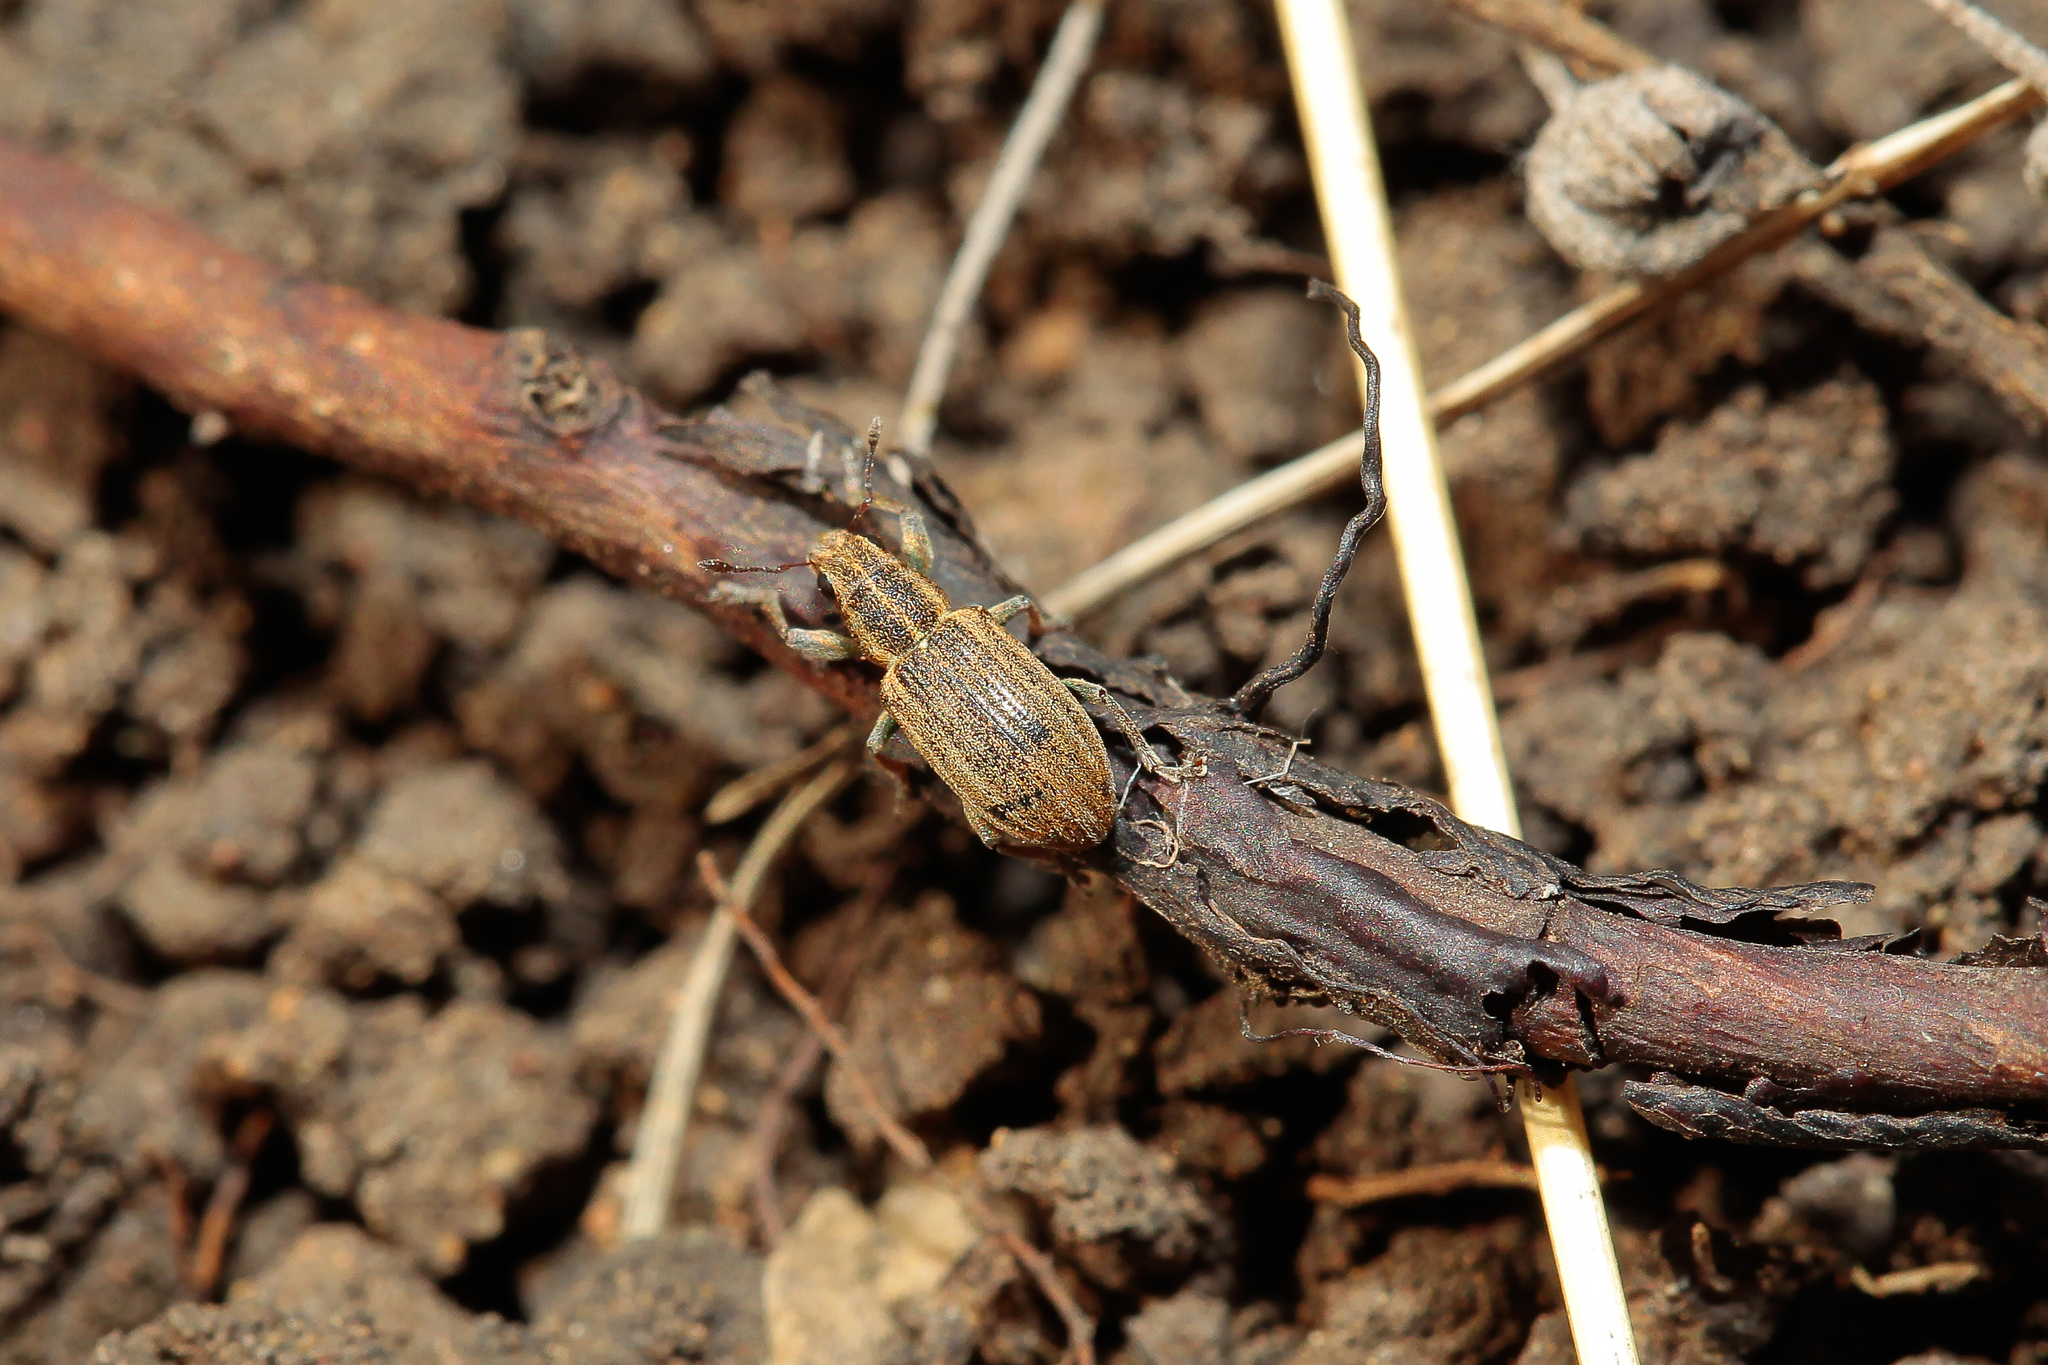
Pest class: pea_leaf_weevil